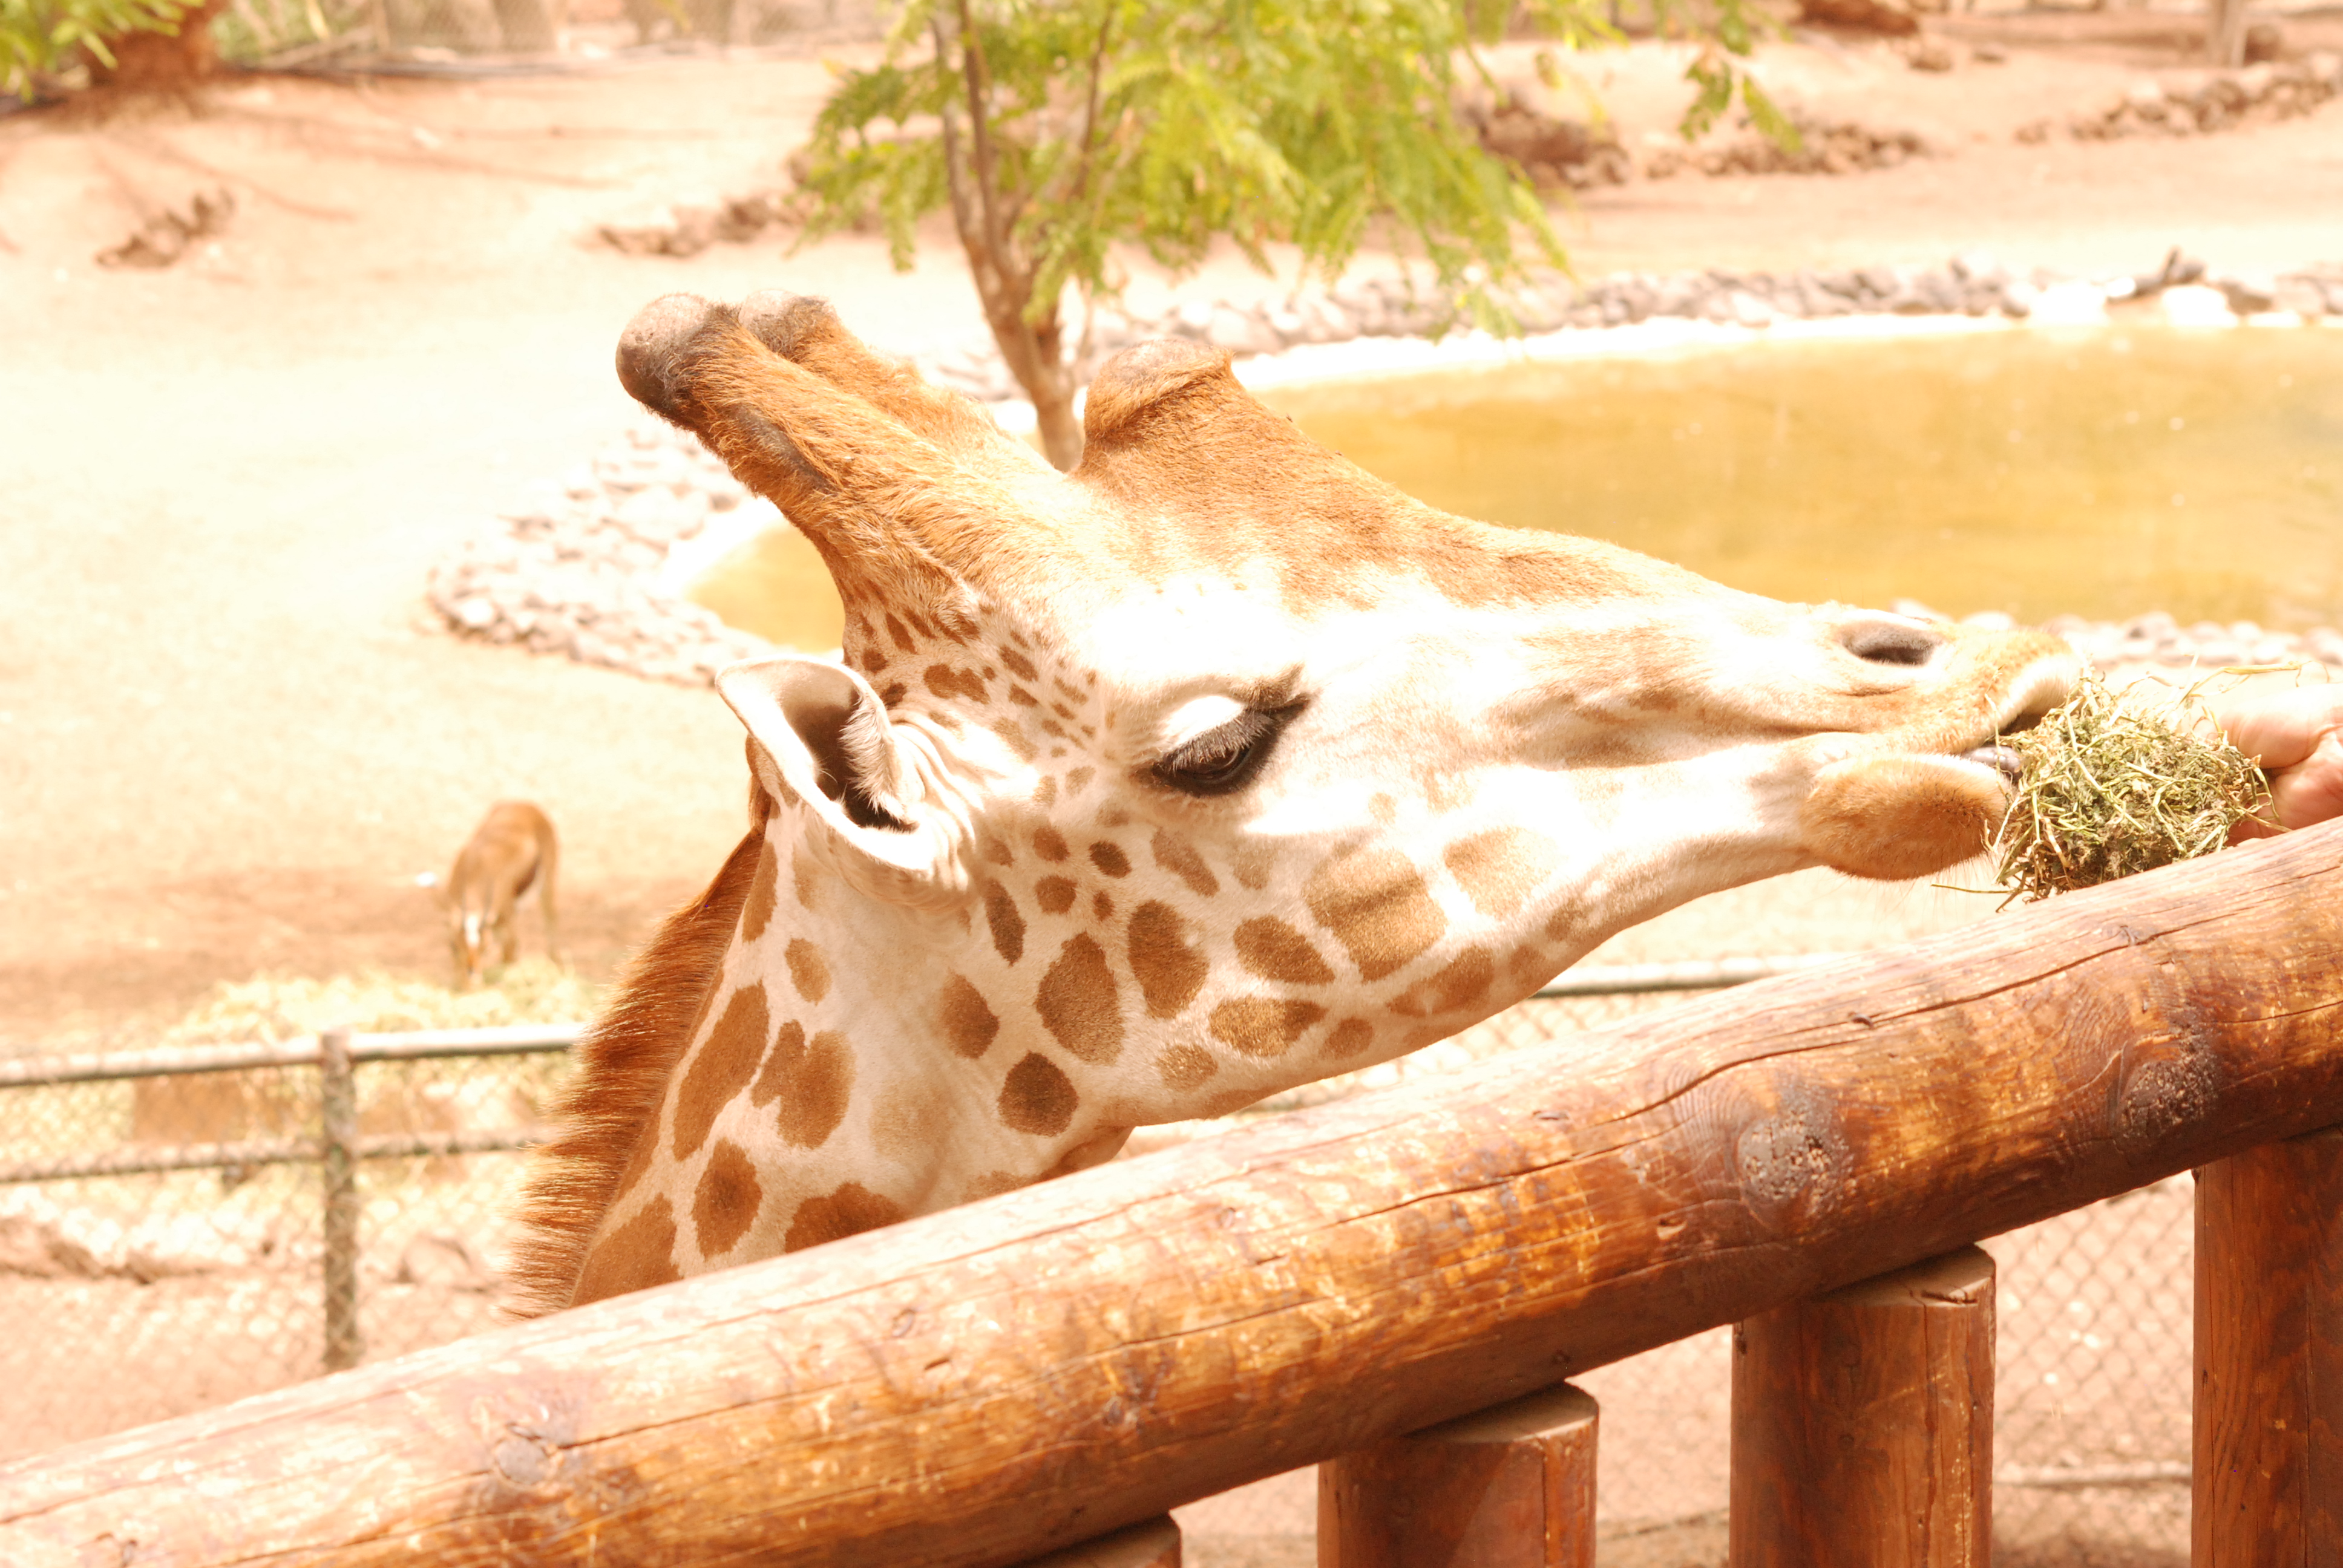
animals, giraffe, terrestrial animal, vertebrate, giraffidae, mammal, wildlife, zoo, snout, adaptation, fawn, organism